Walkers (snack foods)

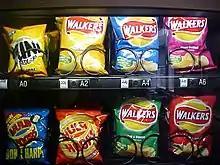
Variety of Walkers crisps in a vending machine.

In June 1999, PepsiCo transferred ownership of its Walkers brands out of Britain and into a Swiss subsidiary, Frito-Lay Trading GmbH. Subsequently, according to "The Guardian", the "UK tax authorities managed to claw back less than a third of what they might" have received had an unchanged structure continued producing the same sort of level of UK profits and tax as Walkers Snack Foods had in 1998. Subsequently, Walkers is now a directly owned subsidiary of PepsiCo. In September 2001, Walkers ran a "Moneybags" promotion where £20, £10 and £5 notes were placed in special winning bags. However, two workers at a crisp factory were dismissed after stealing cash prizes from bags on the production line.